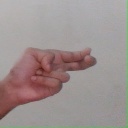
अक्षर: ह